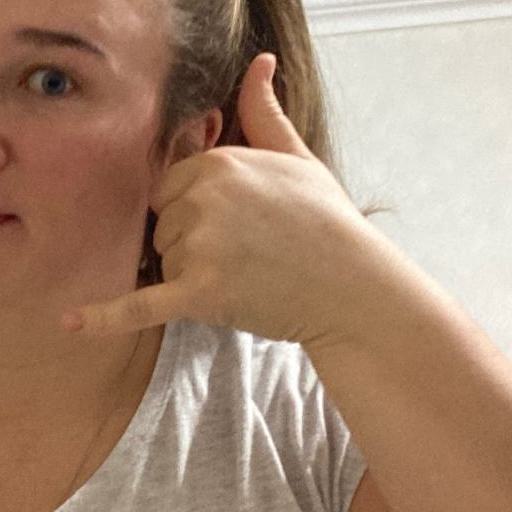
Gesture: call